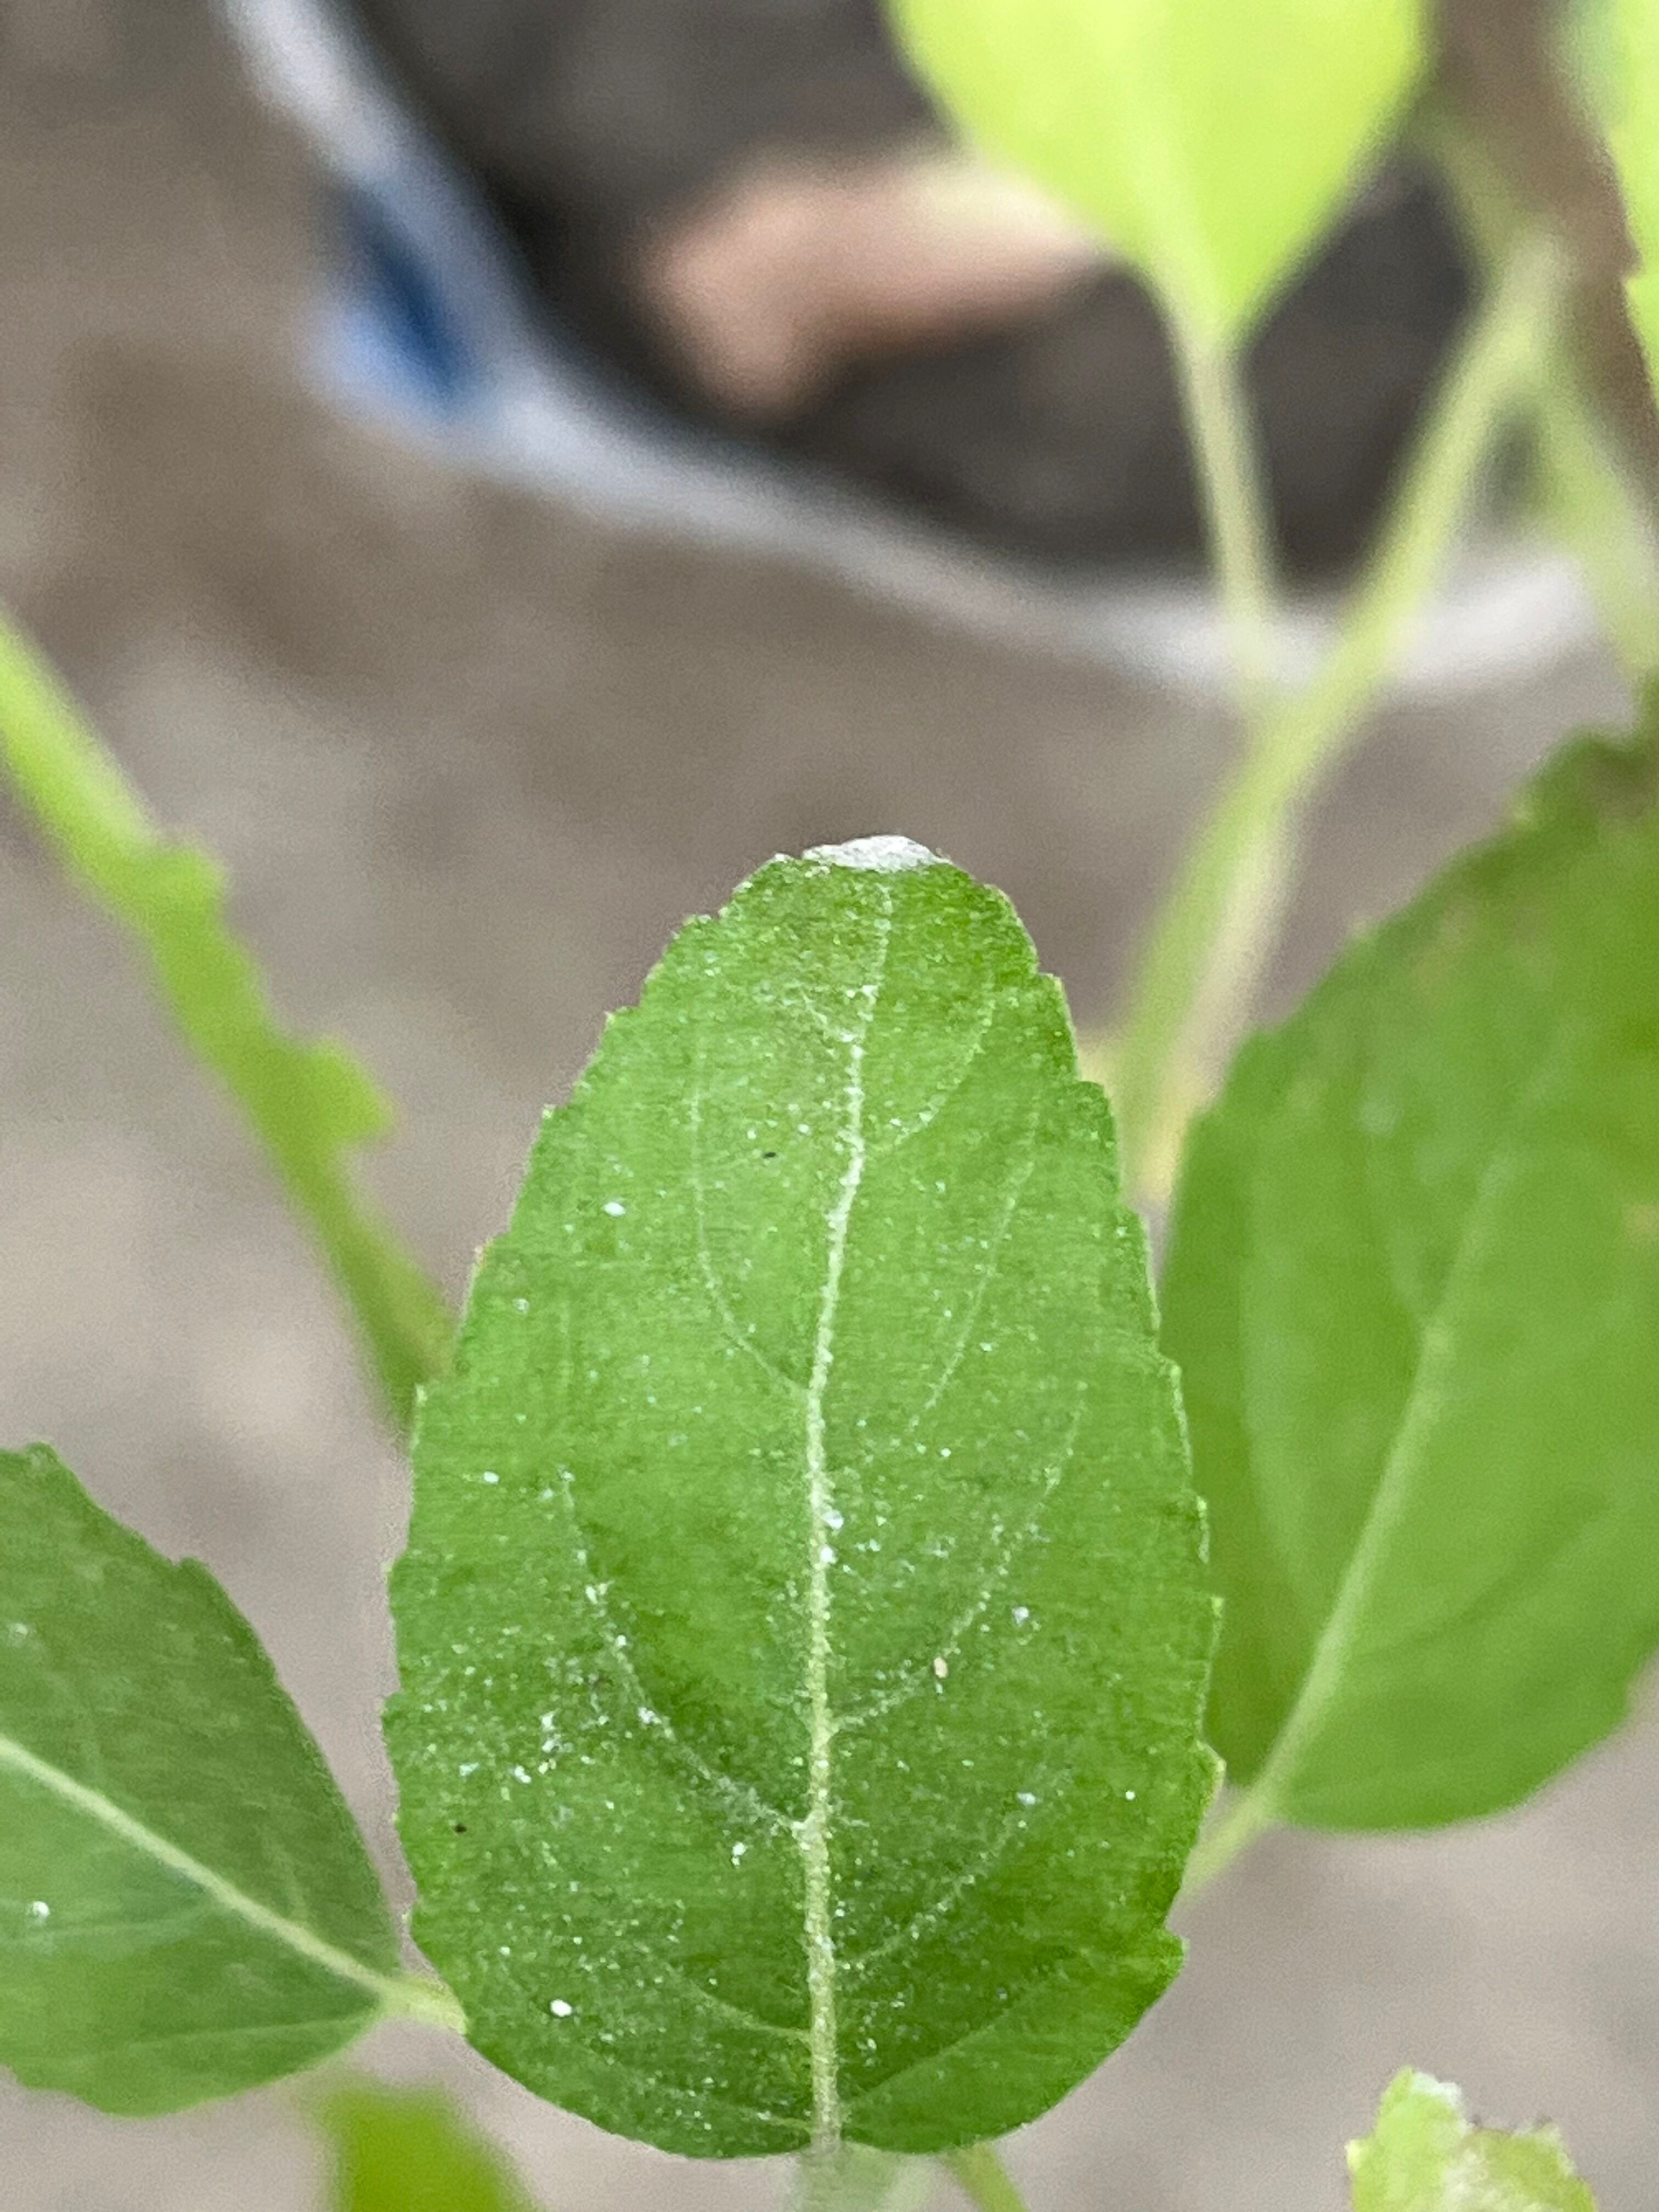
Plant species: ocimum-tenuiflorum